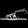
Label: Sandal